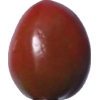
Label: tomato_cherry_maroon